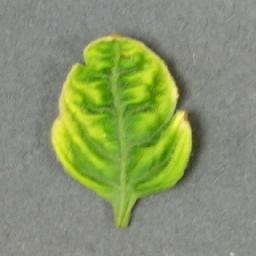
Label: Tomato___Tomato_Yellow_Leaf_Curl_Virus